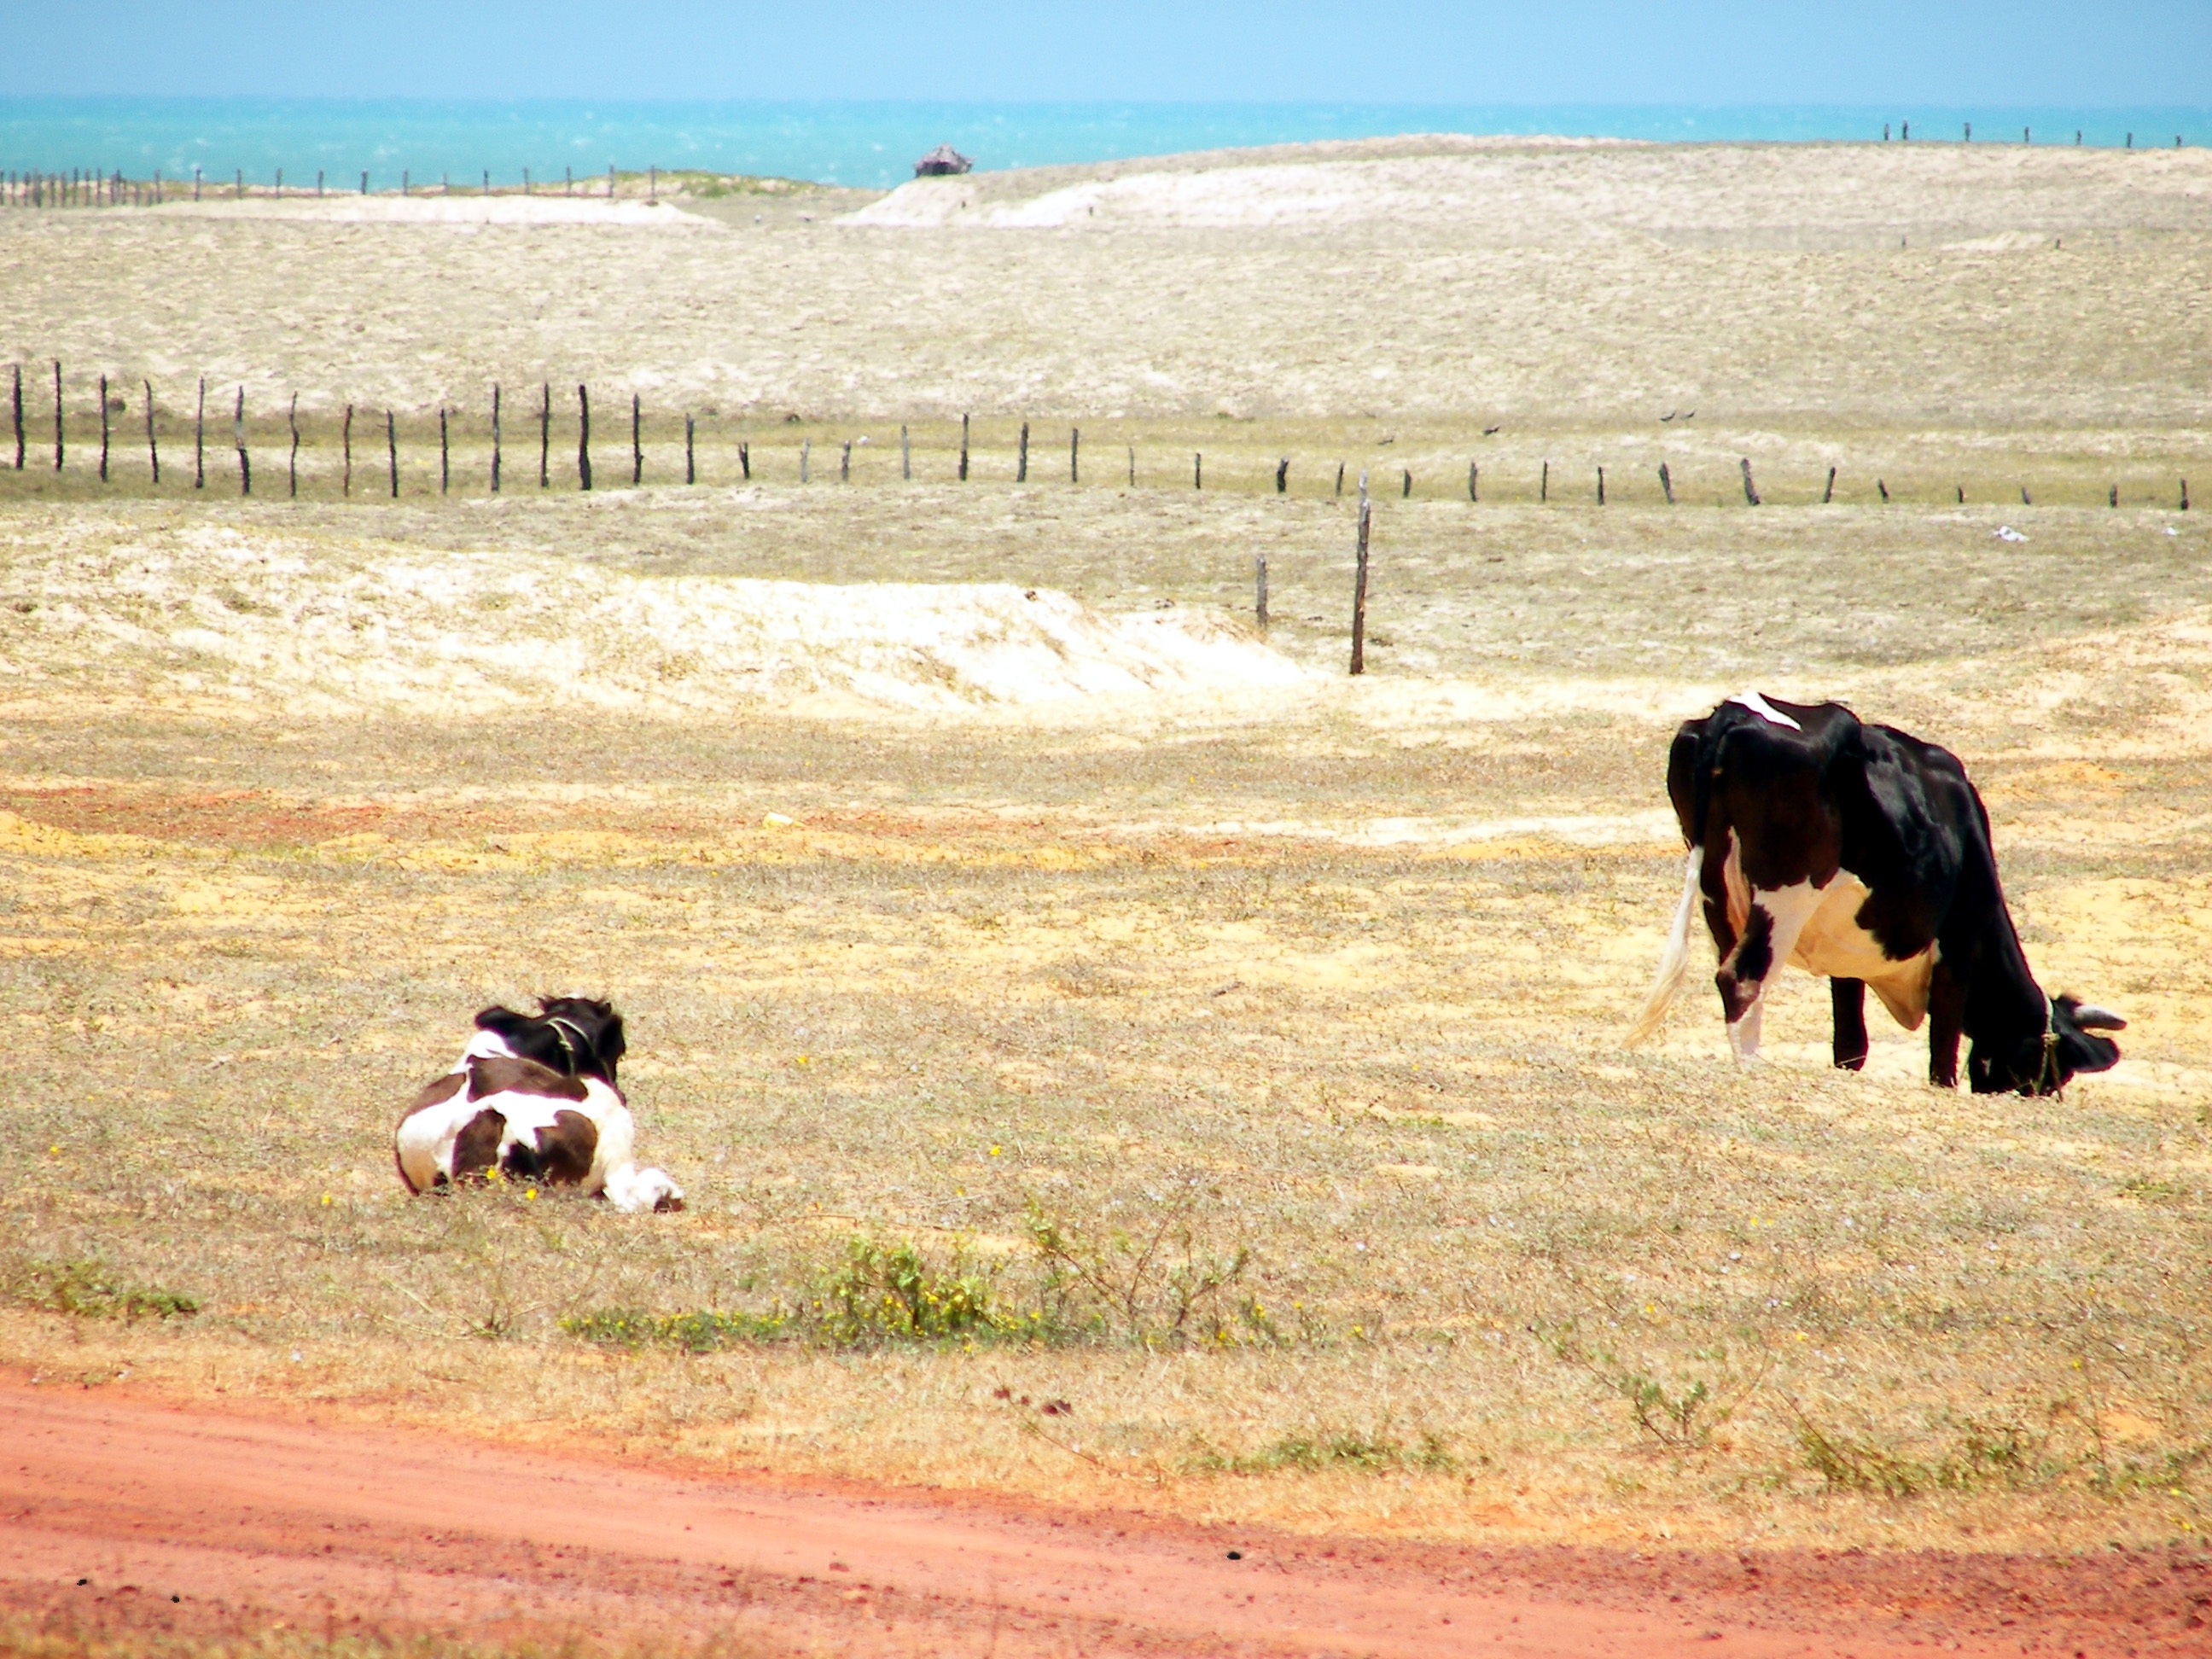
nature, sand, mammal, blue, mar, cattle like mammal